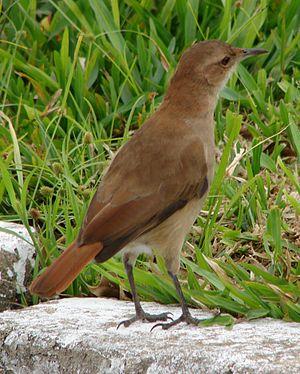
Le Fournier roux est une espèce de passereau de la famille des Furnariidae.